Double rifle

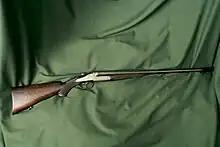
Holland & Holland double rifle in .375 H&H Magnum.

The double rifle, also known as a double-barreled rifle, is a rifle with two barrels mounted parallel to each other that can be fired simultaneously or sequentially in quick succession. Synonymous with big game hunting found primarily in Africa and Asia, the double rifle is a sporting weapon with very little military heritage.